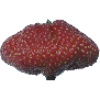
Label: Strawberry Wedge 1